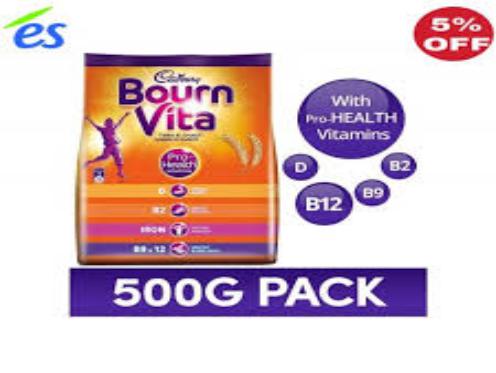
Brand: Bournvita
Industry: Food